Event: Nepal Earthquake
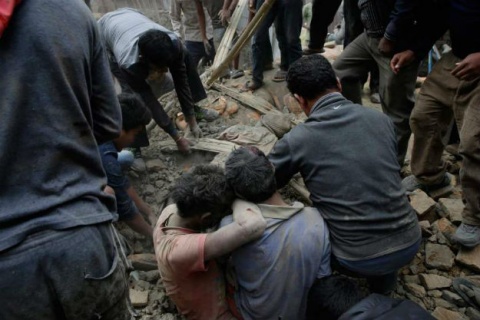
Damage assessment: damage